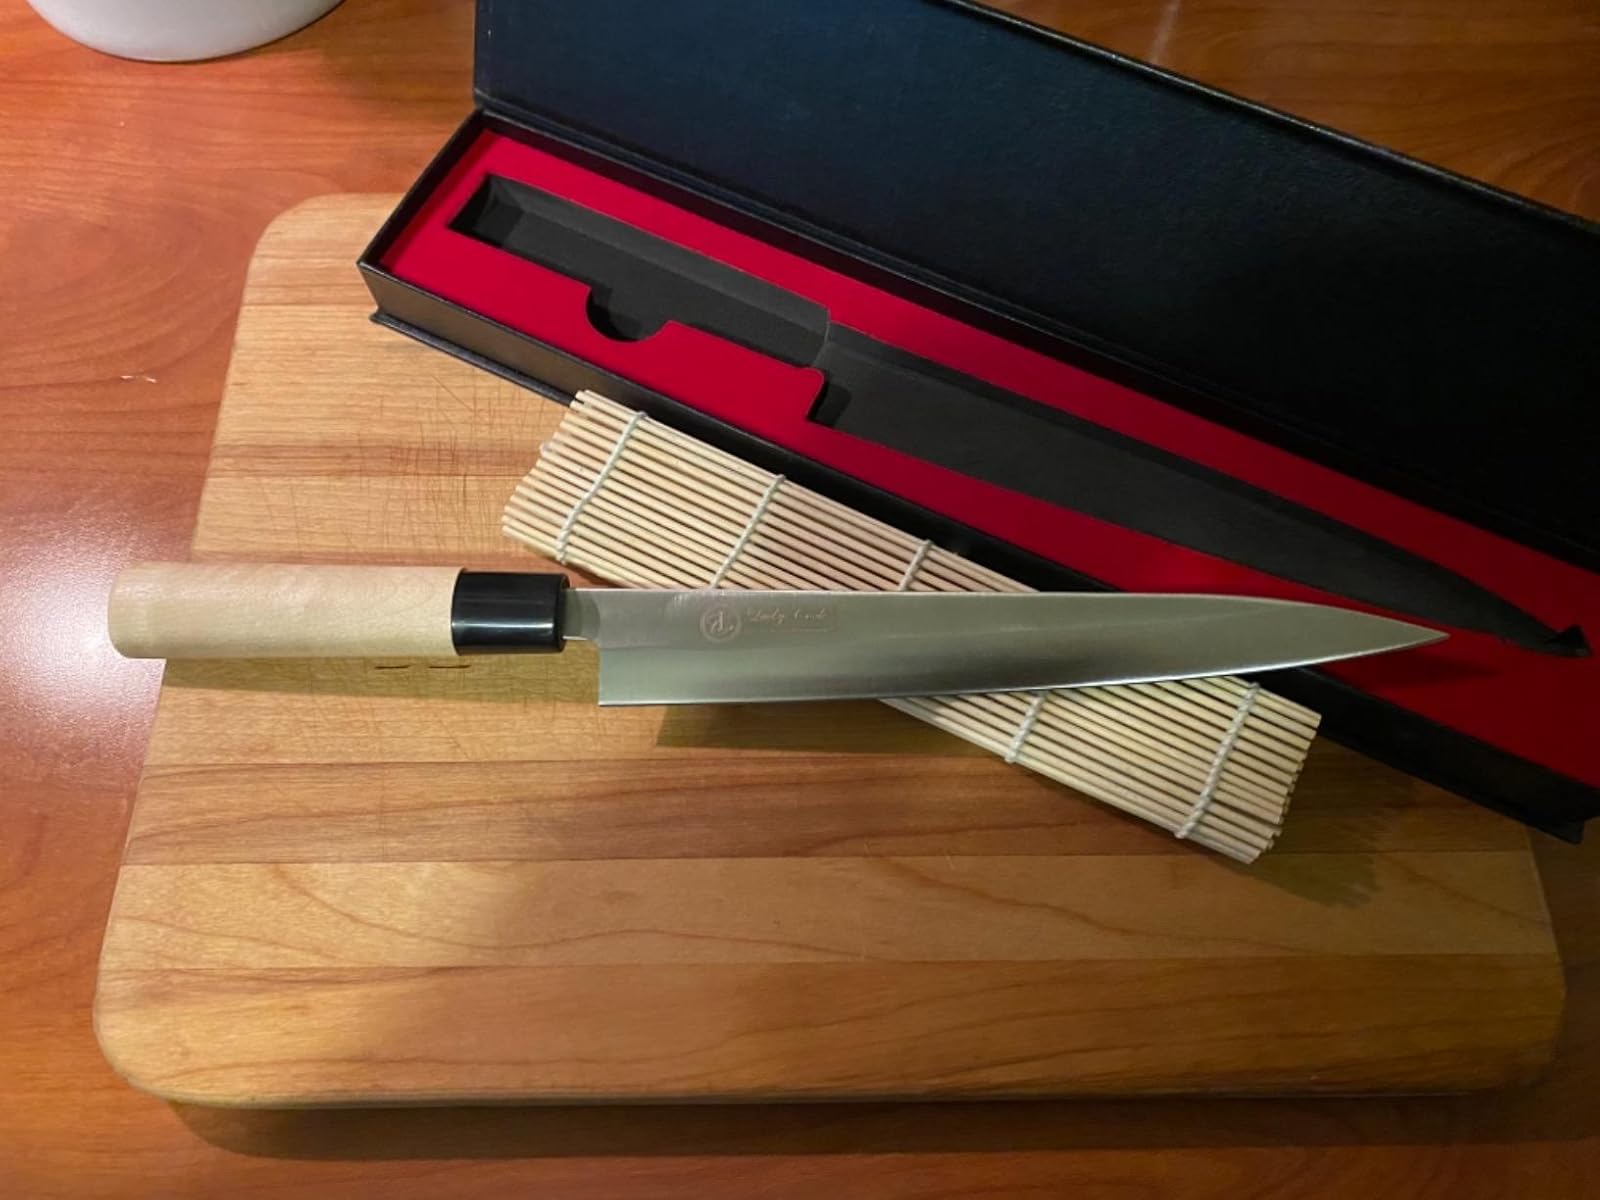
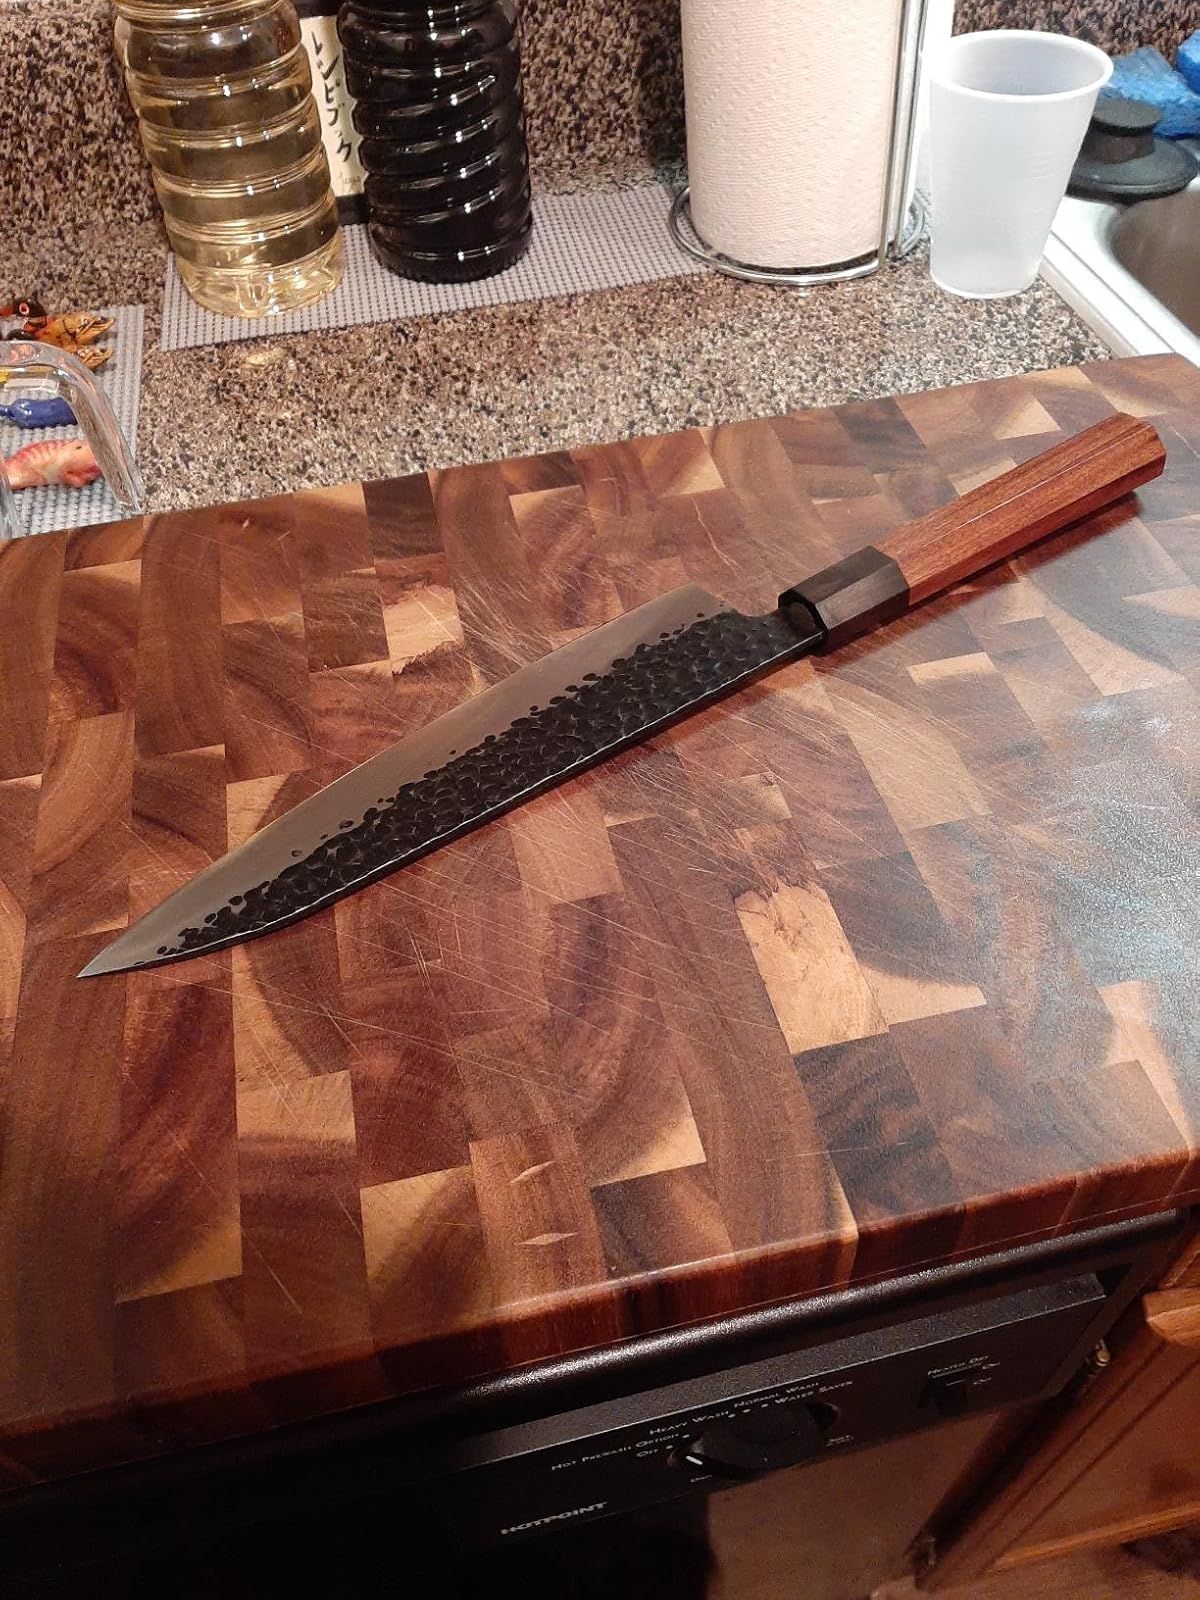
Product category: items_knife
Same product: no